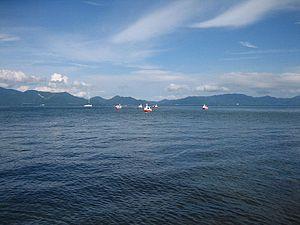
Le lac Inawashiro est un des plus grands lacs du Japon.